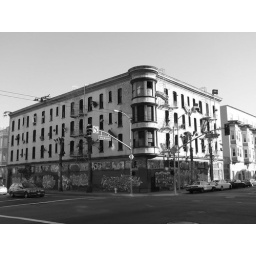
zoom in for a closer look at the objects flying out the windows of this bldg/art